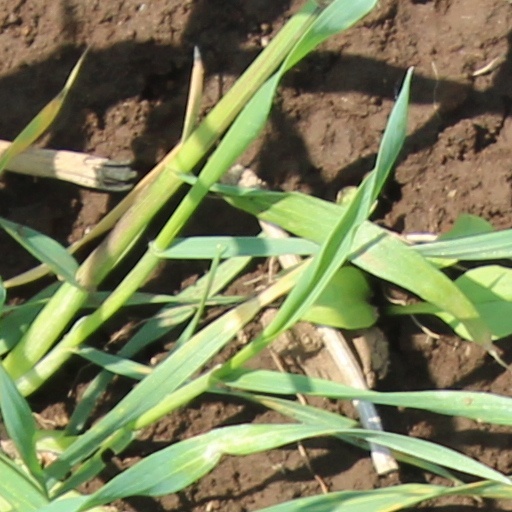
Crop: wheat